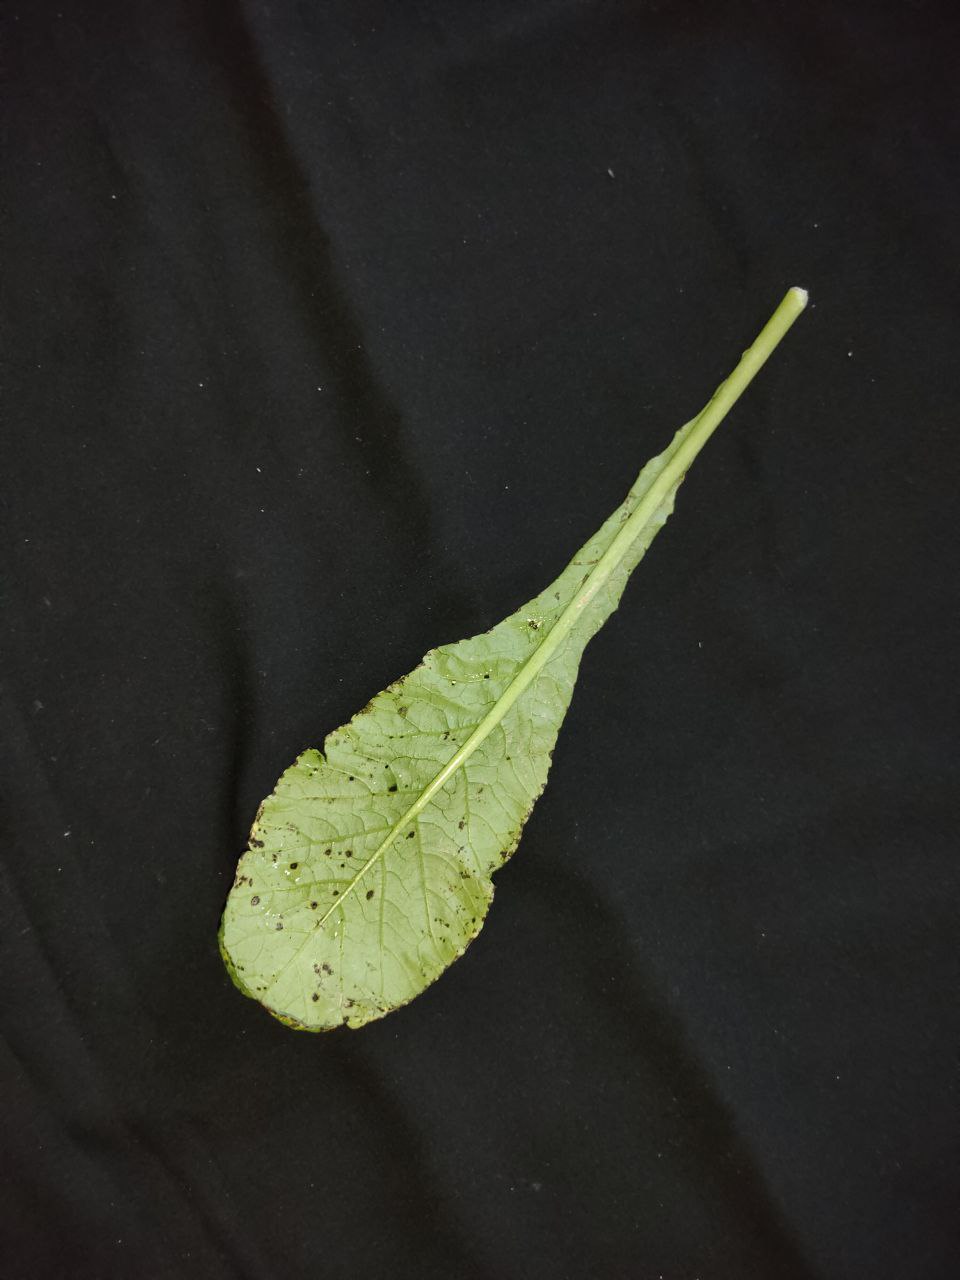
Label: Black leaf spot